Zyklon B

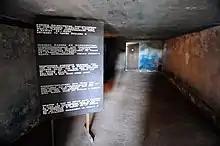
Interior of Majdanek gas chamber, showing Prussian blue residue

After World War II ended in 1945, Bruno Tesch and Karl Weinbacher of Tesch & Stabenow were tried in a British military court and executed for knowingly providing Zyklon B to the SS for use on humans. Gerhard Peters, who served as principal operating officer of Degesch and Heli and also held posts in the Nazi government, served two years and eight months in prison as an accessory before being released due to amendments to the penal code.